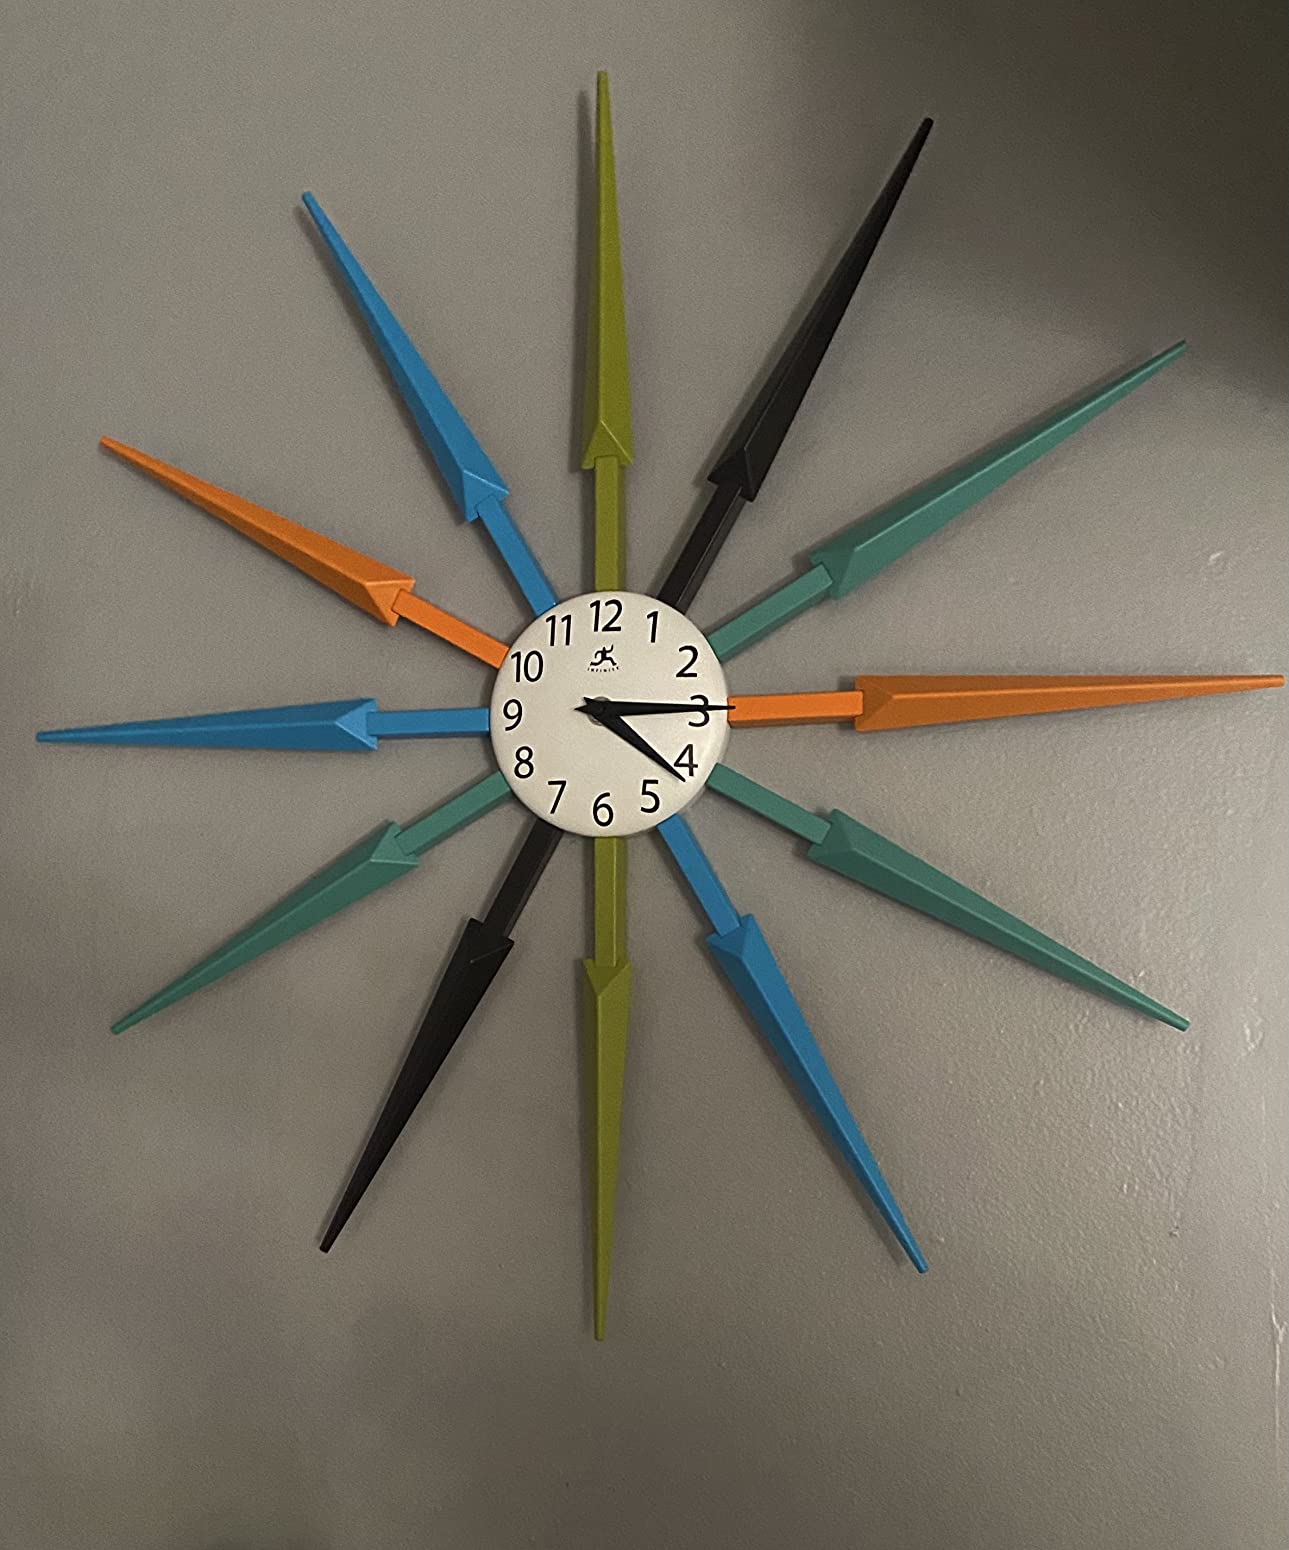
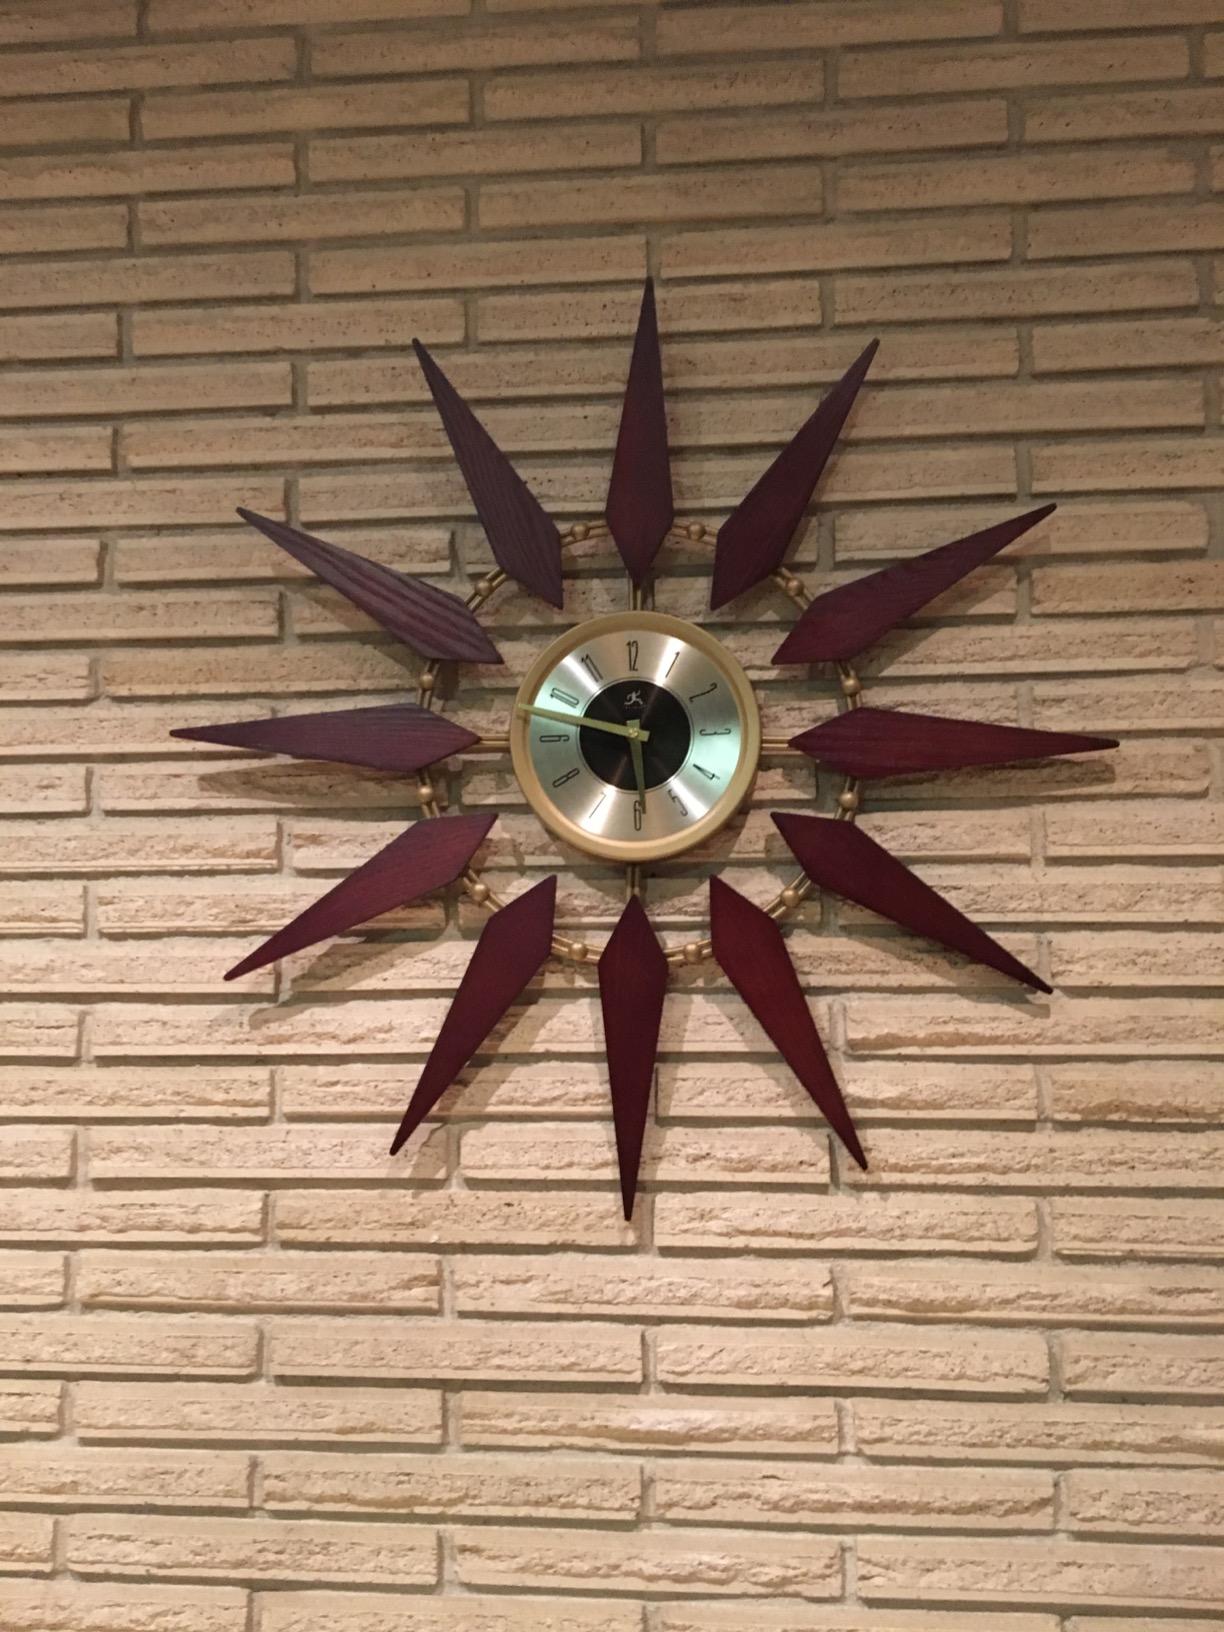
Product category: clock
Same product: no